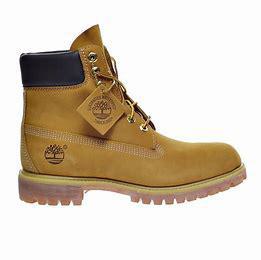
Brand: Timberland
Model: 6 Inch Nubuck